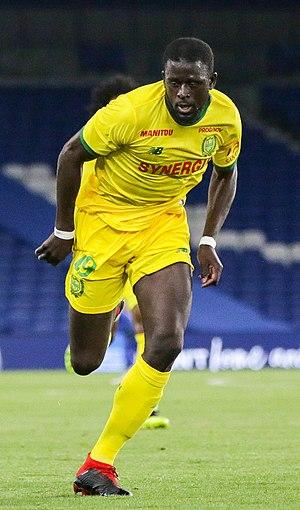
Abdoulaye Touré, né le 3 mars 1994 à Nantes, est un footballeur franco-guinéen, jouant au poste de milieu défensif au FC Nantes.